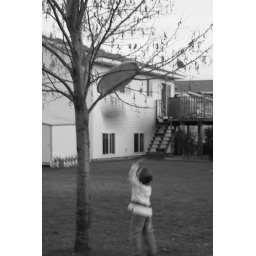
Jack throwing a ball at the giant frisbee that's stuck in the tree